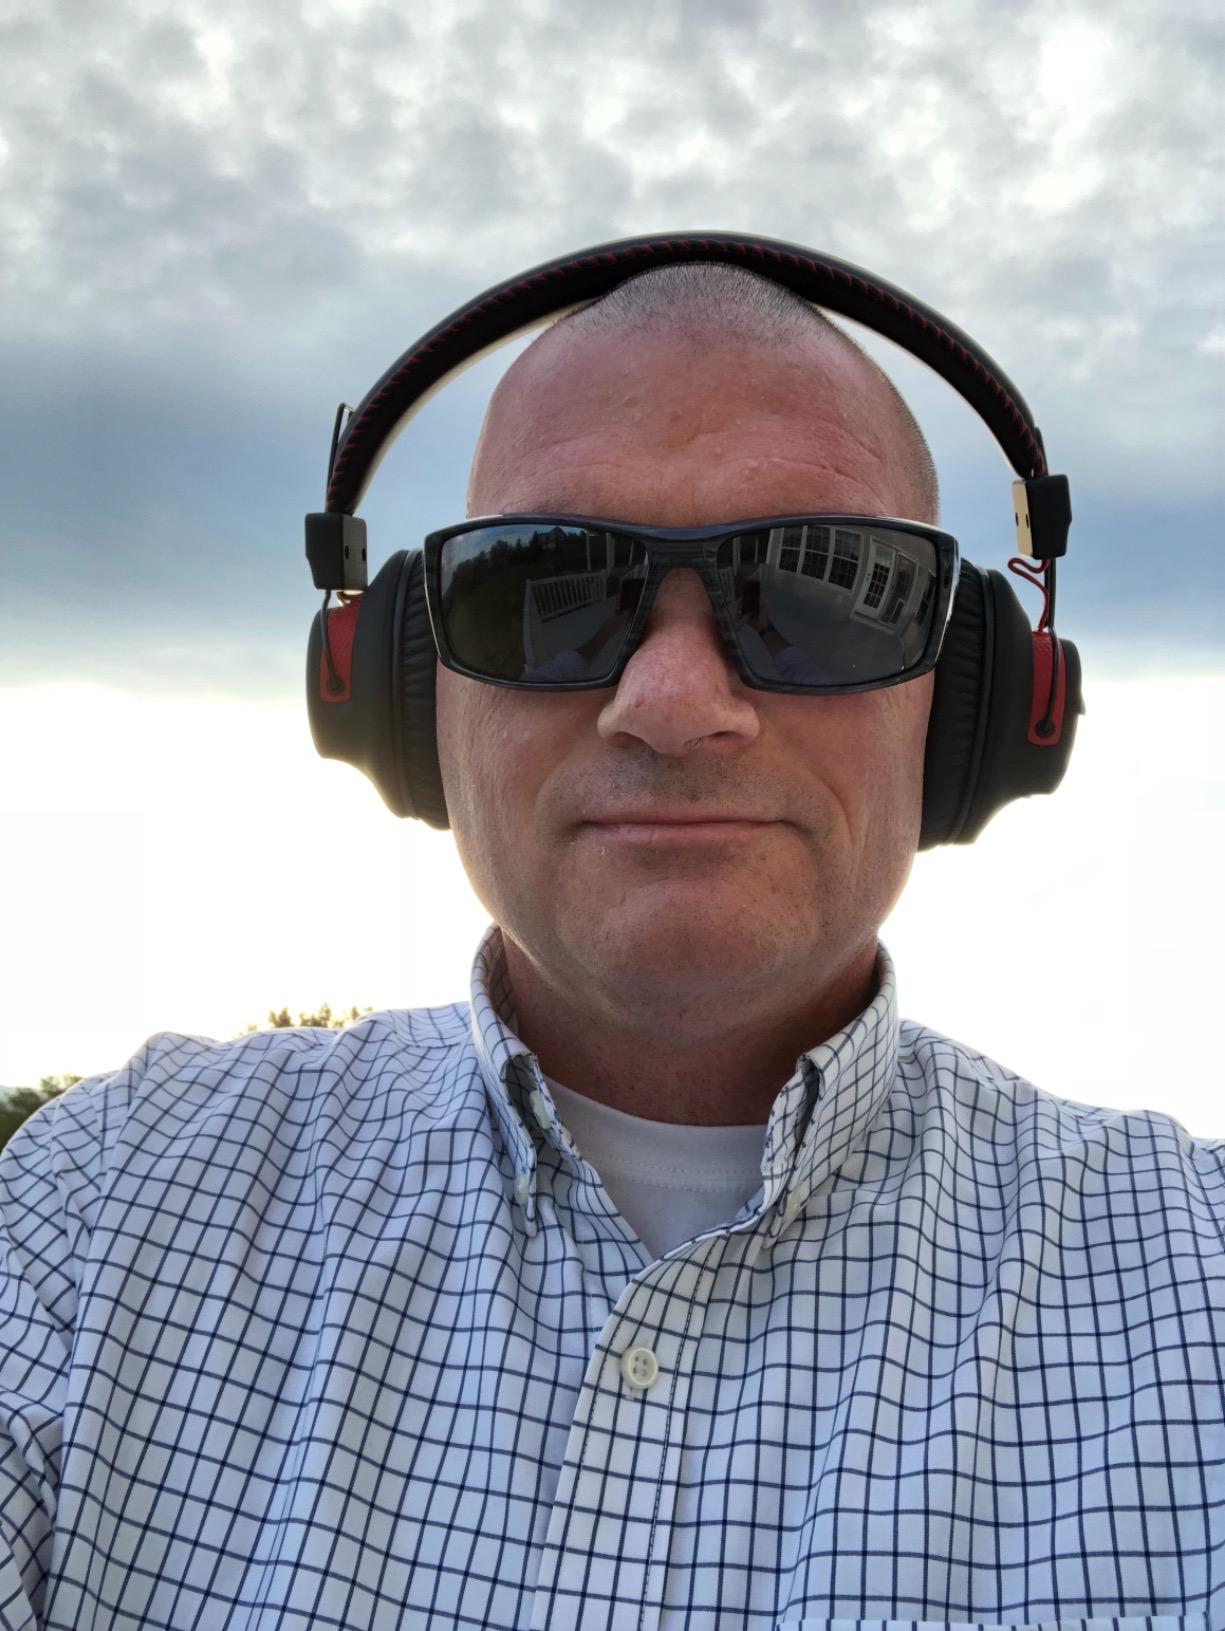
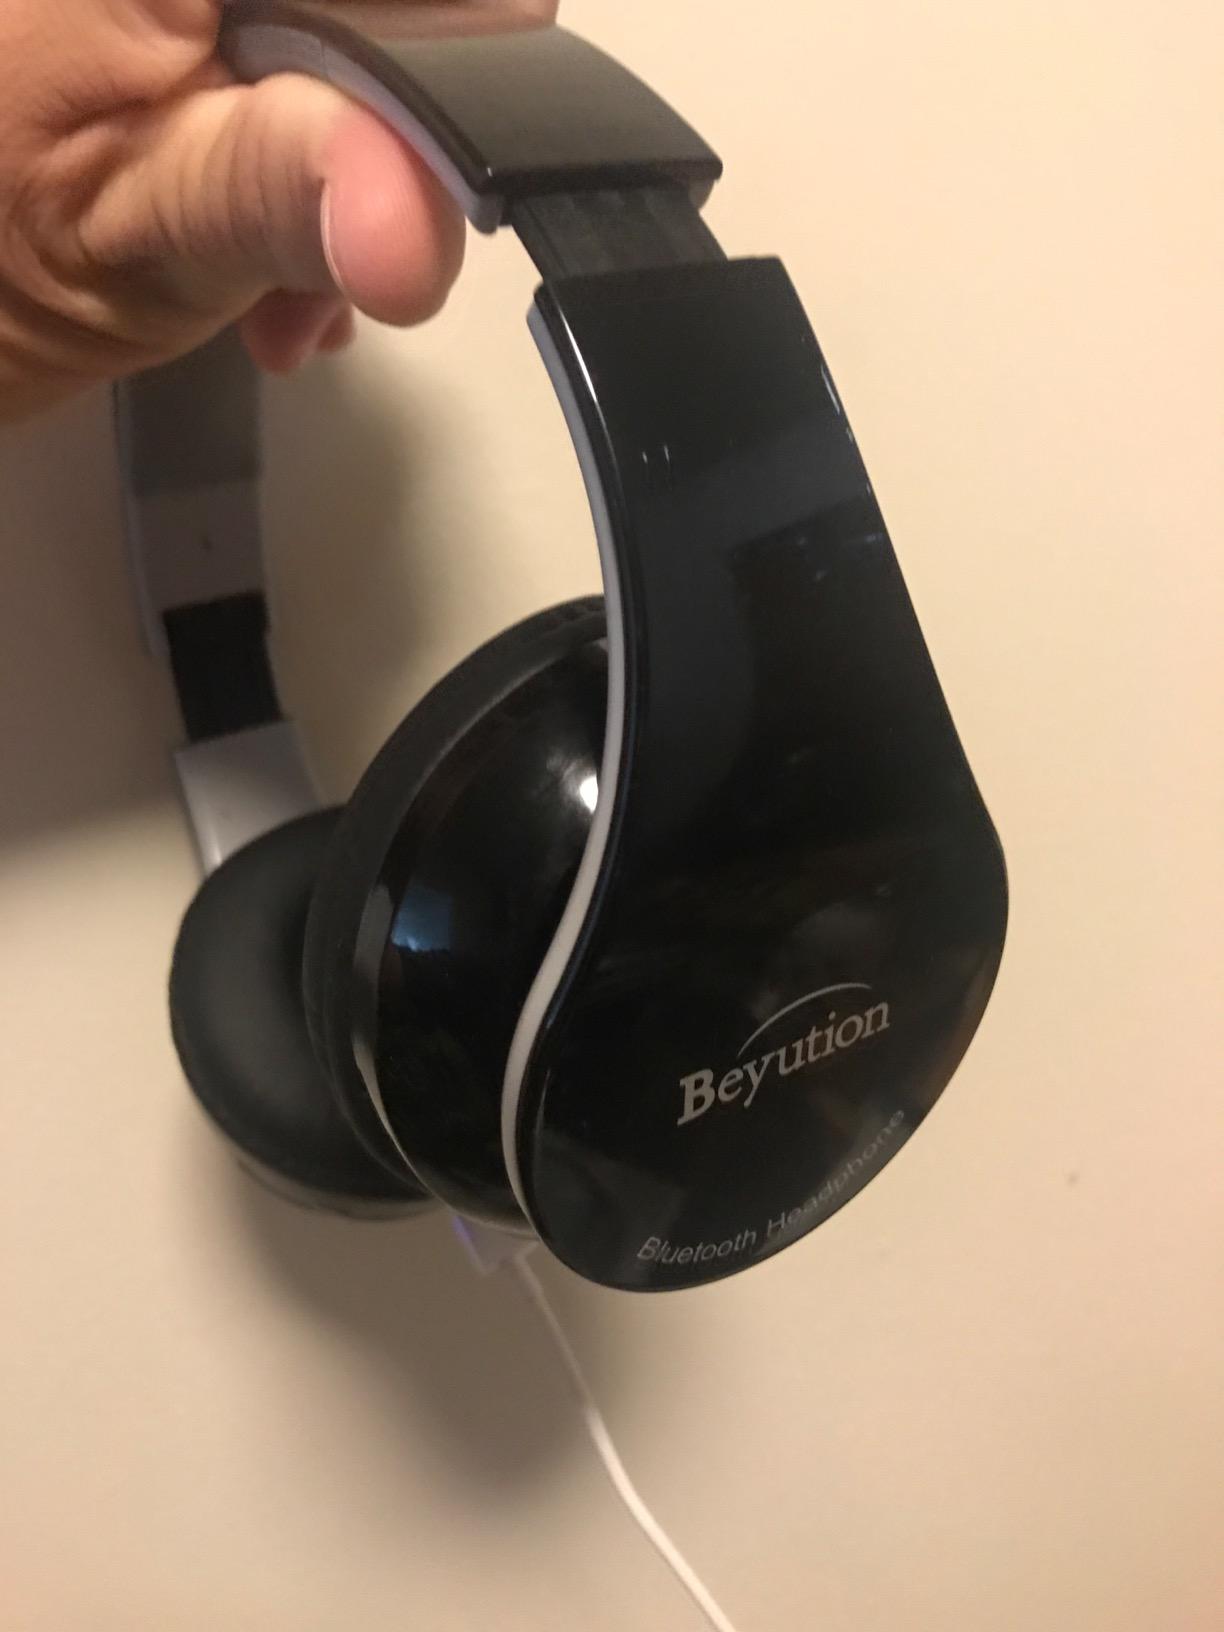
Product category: headphones
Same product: no